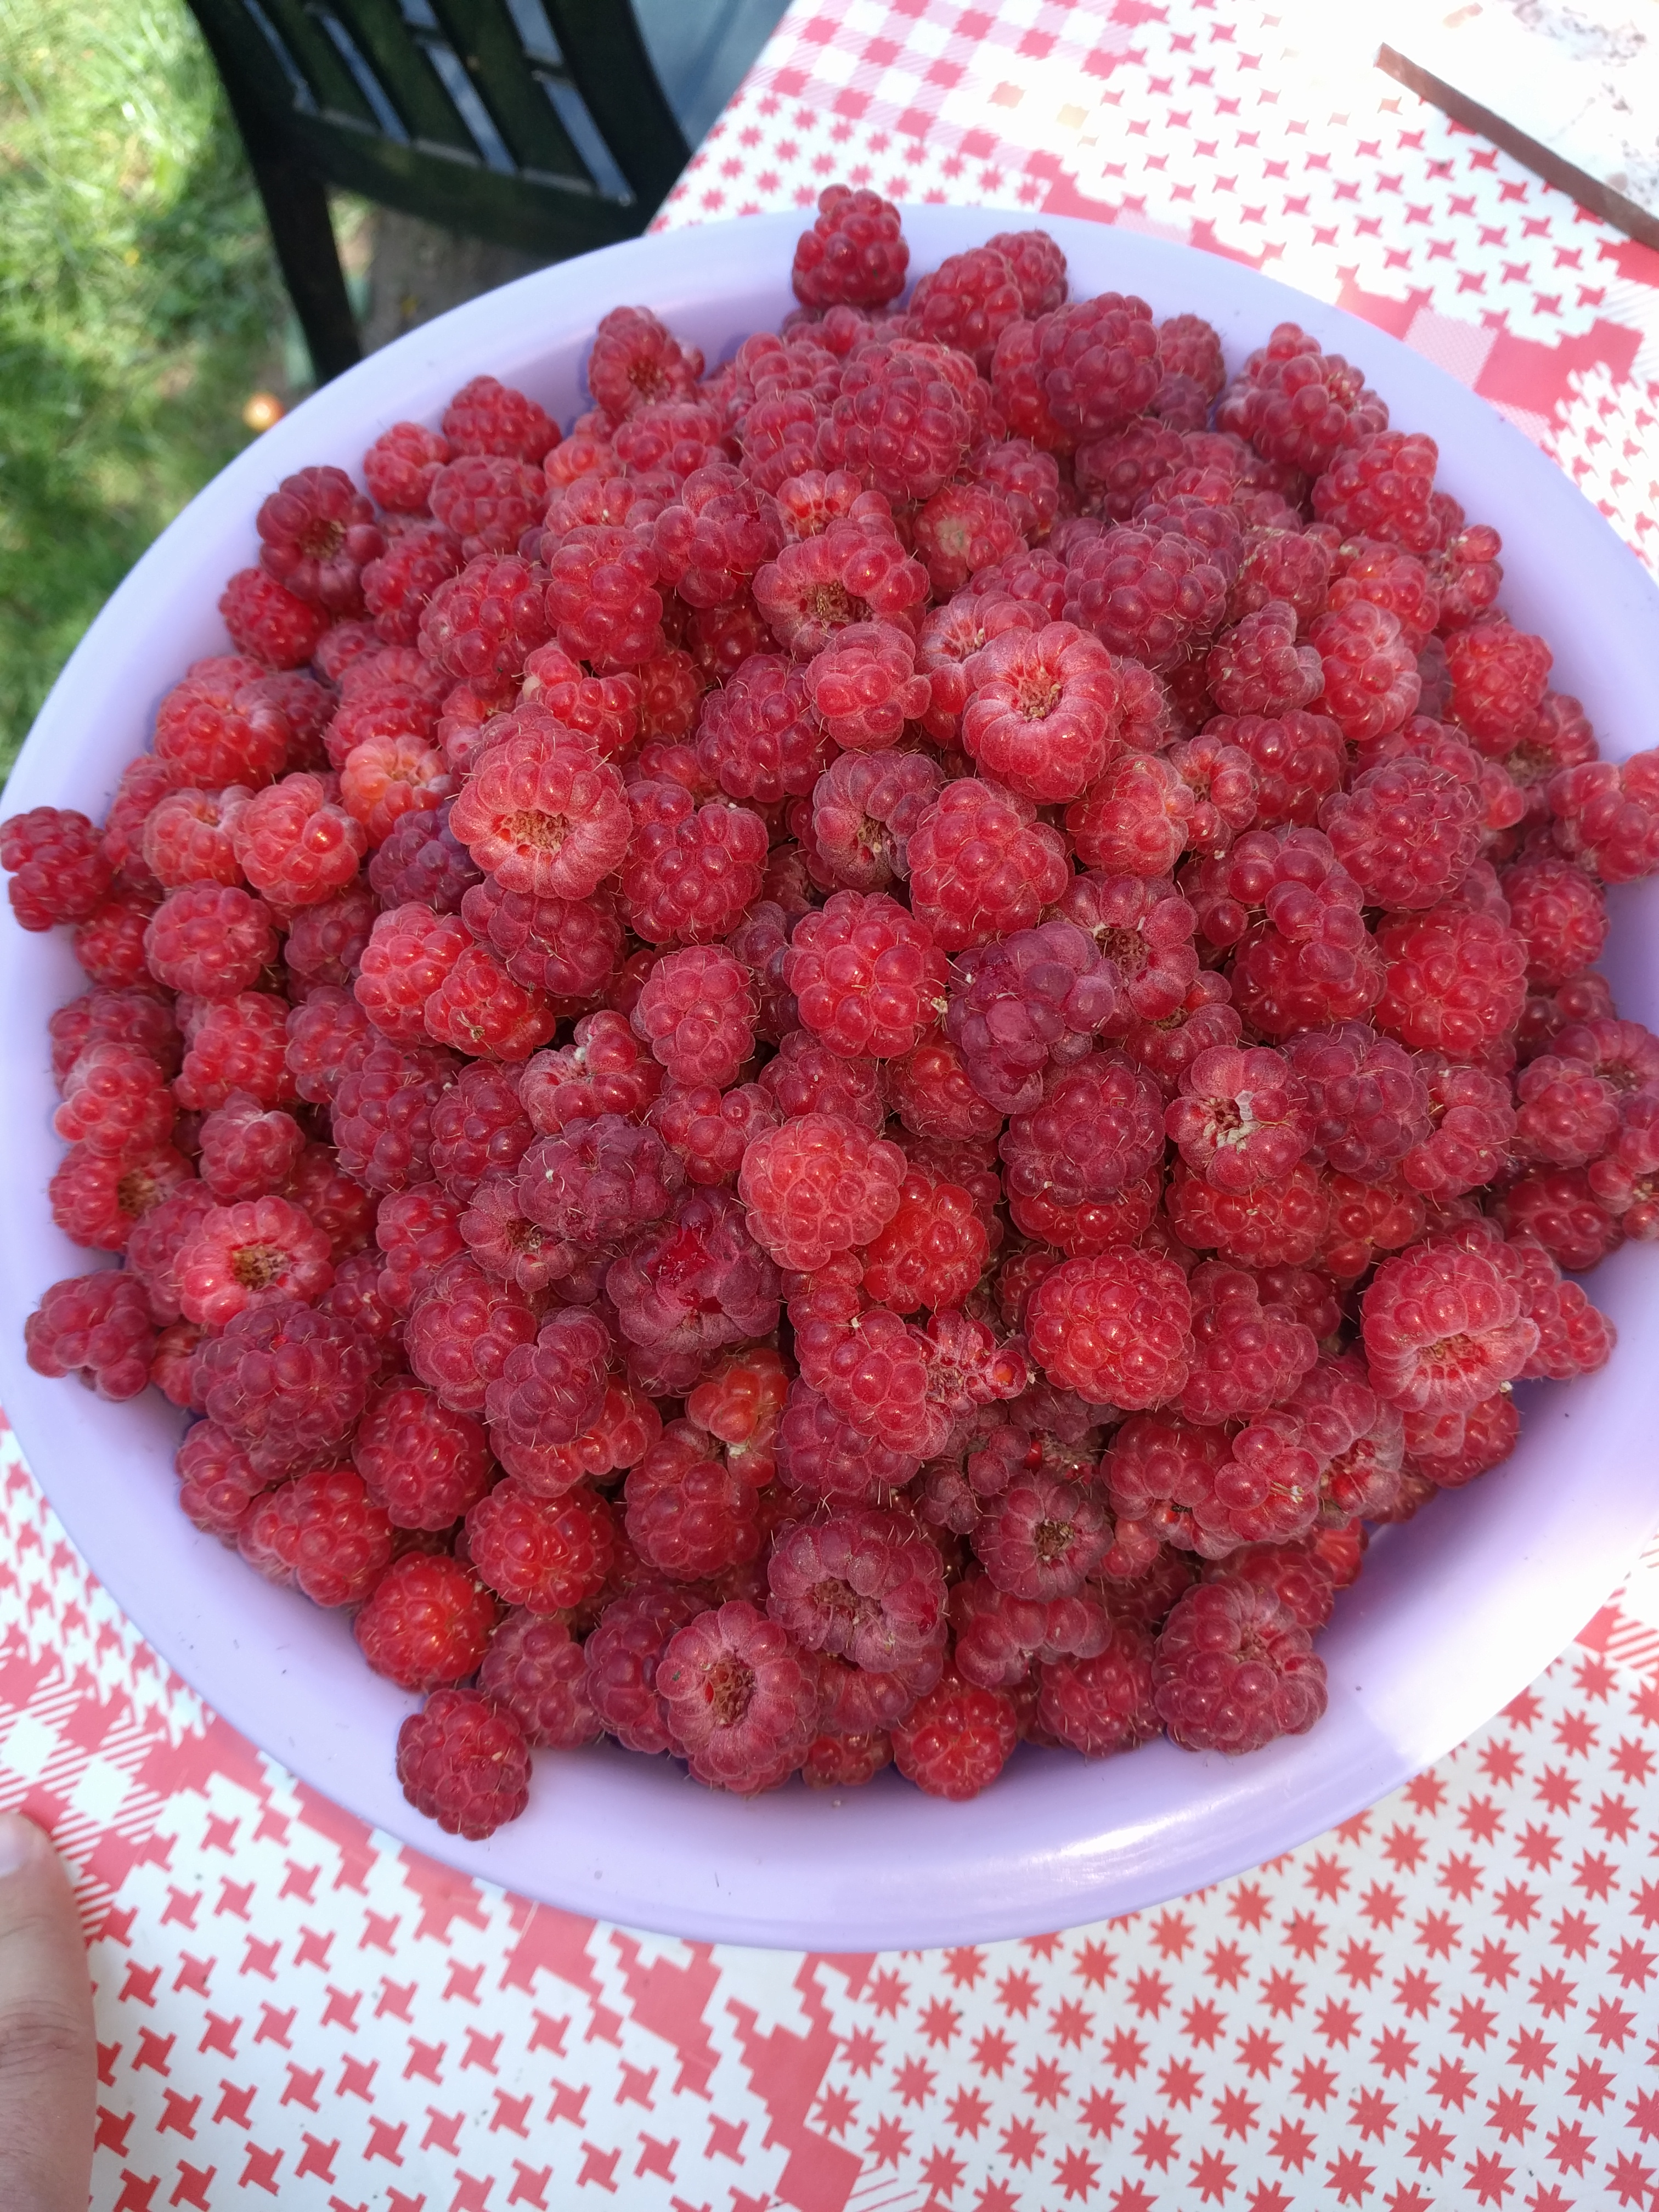
Label: generalcompost